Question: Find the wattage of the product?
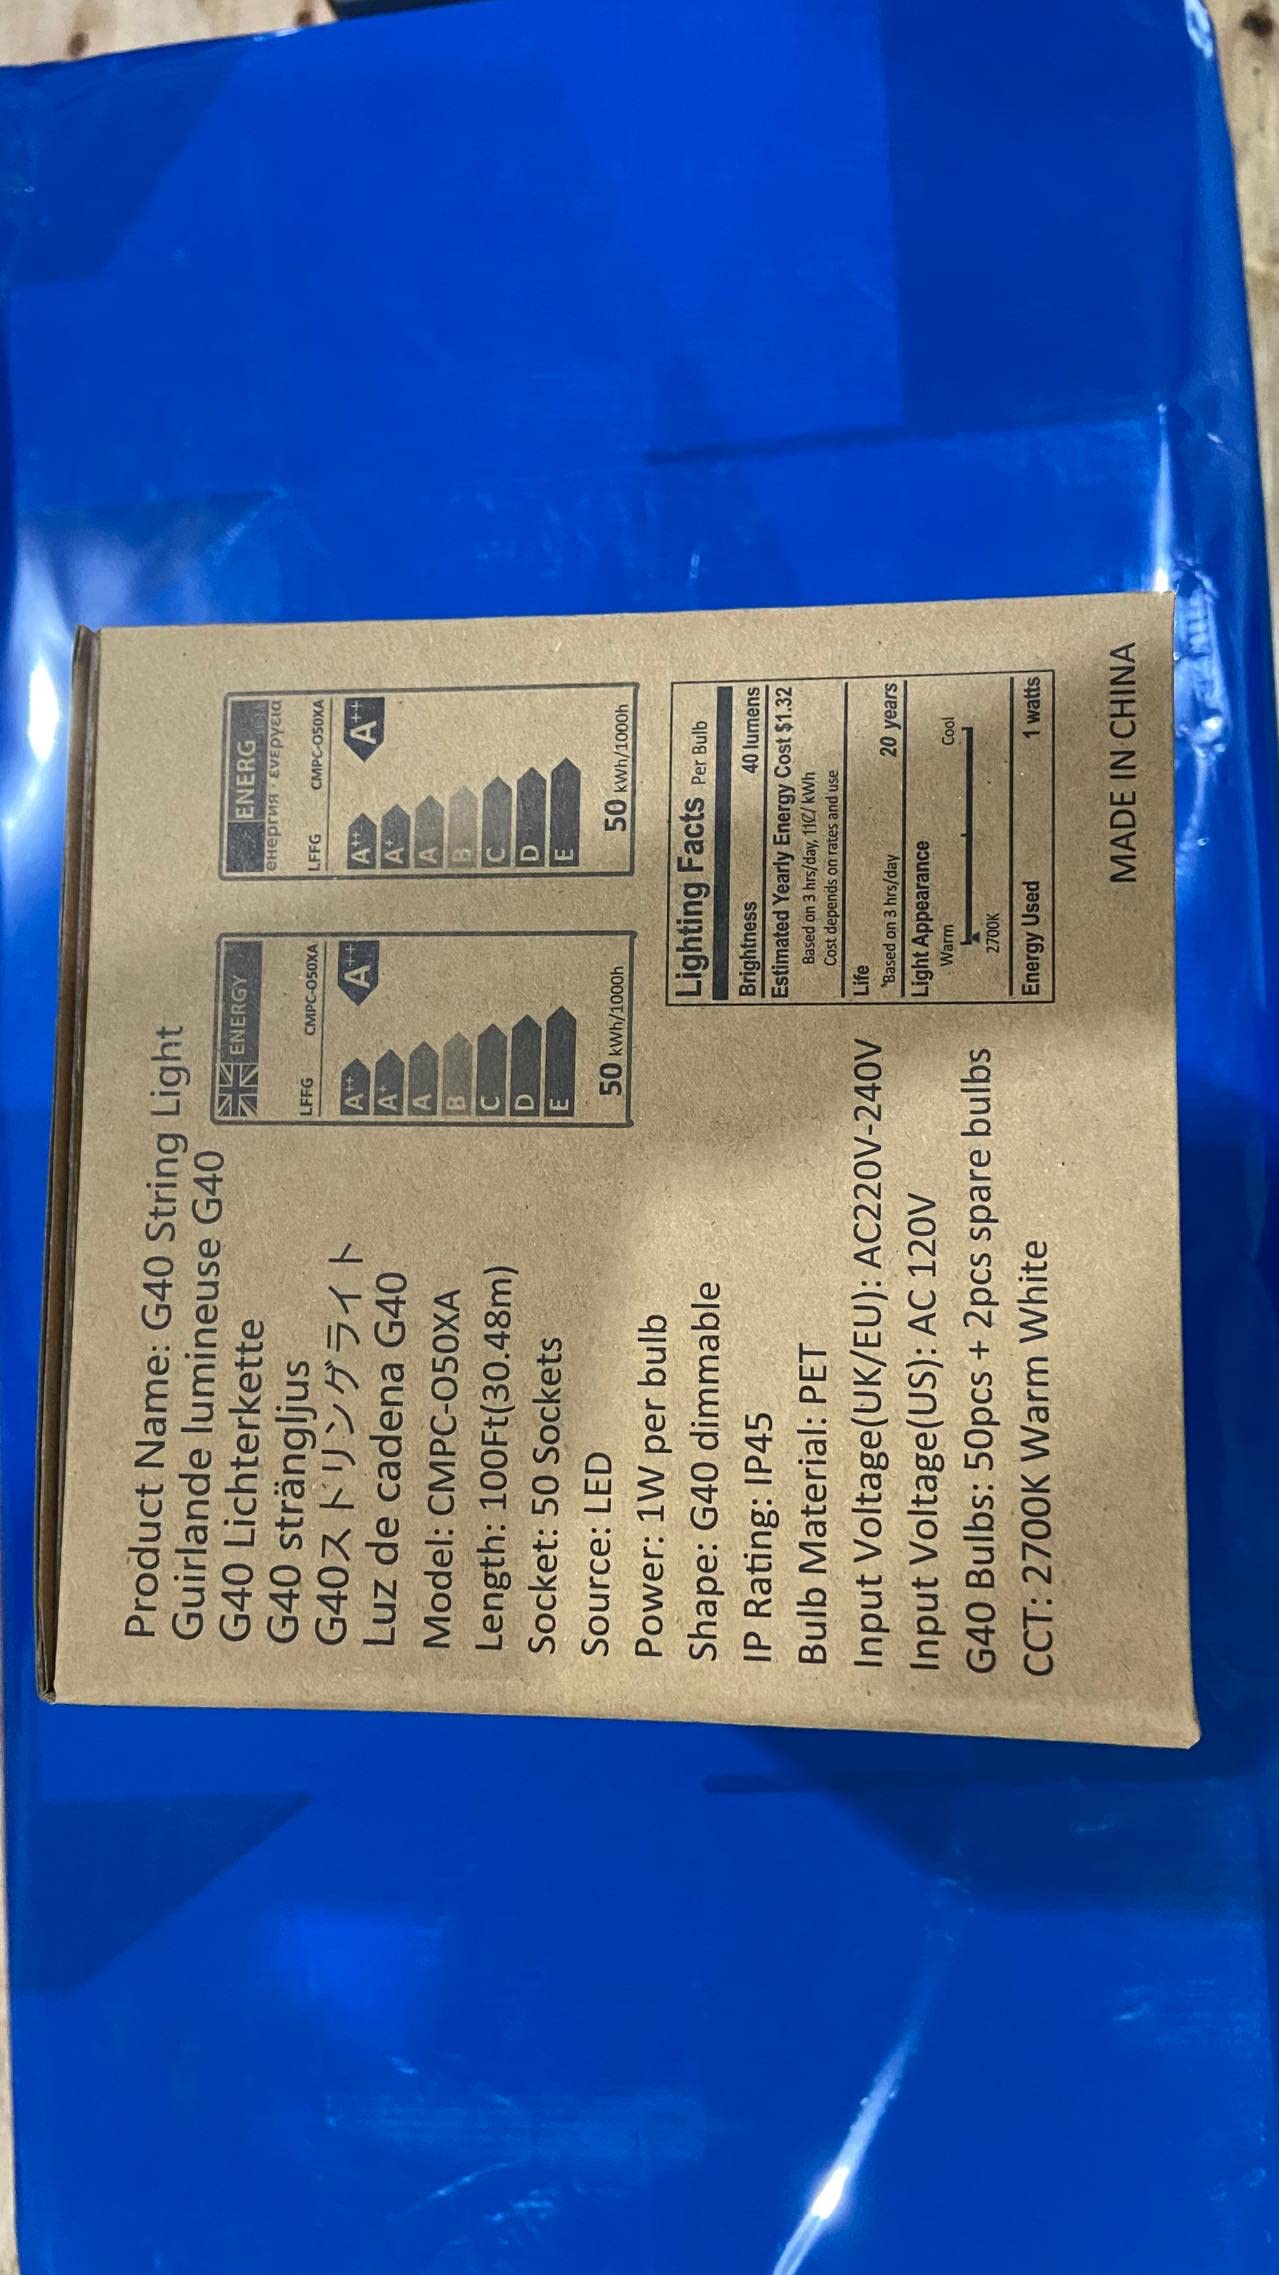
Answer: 1.0 watt